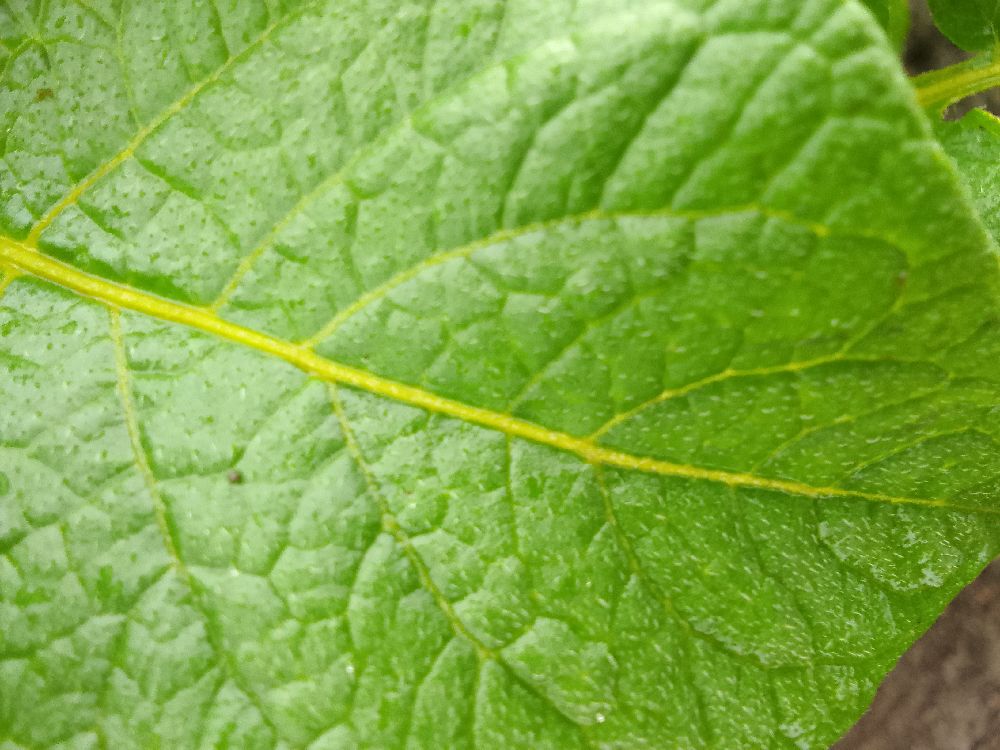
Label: Healthy